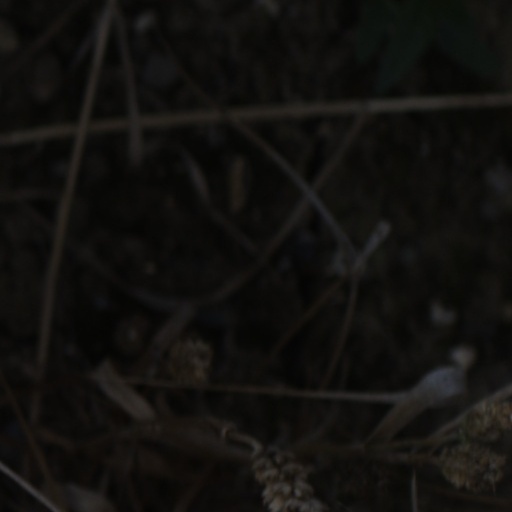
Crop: wheat